Danny Rose (footballer, born 1990)

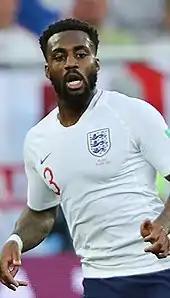
Rose playing for England at the 2018 FIFA World Cup

On 22 September 2016, Rose signed a new contract with Tottenham Hotspur until 2021. He scored his first goal of the season on 27 August to earn Tottenham a point in a 1–1 draw against Liverpool. He continued to perform strongly for Spurs, putting many important performances in during the first half of the season and on 18 December, he scored the winning goal in a 2–1 win against Burnley after completing a one-two with summer signing Moussa Sissoko. On 31 January 2017, Spurs went away to Sunderland in the Premier League where during the match Rose suffered knee ligament damage. In March the "Evening Standard" reported that Rose was expected to return in the beginning of April. Although still out injured, Rose was named as left-back in the PFA Team of the Year on 20 April 2017 for the second consecutive season. In May 2017, Tottenham announced that Rose "has undergone exploratory surgery on his left knee" and will not return until next season.